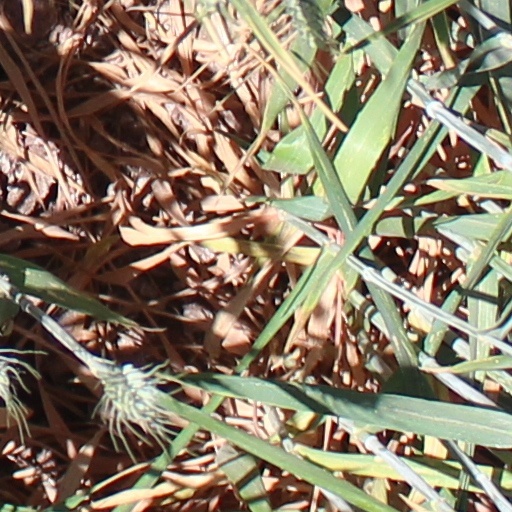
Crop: wheat